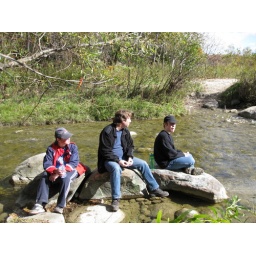
Dad and the boys relaxing over lunch (where we have to cross the rocks...)